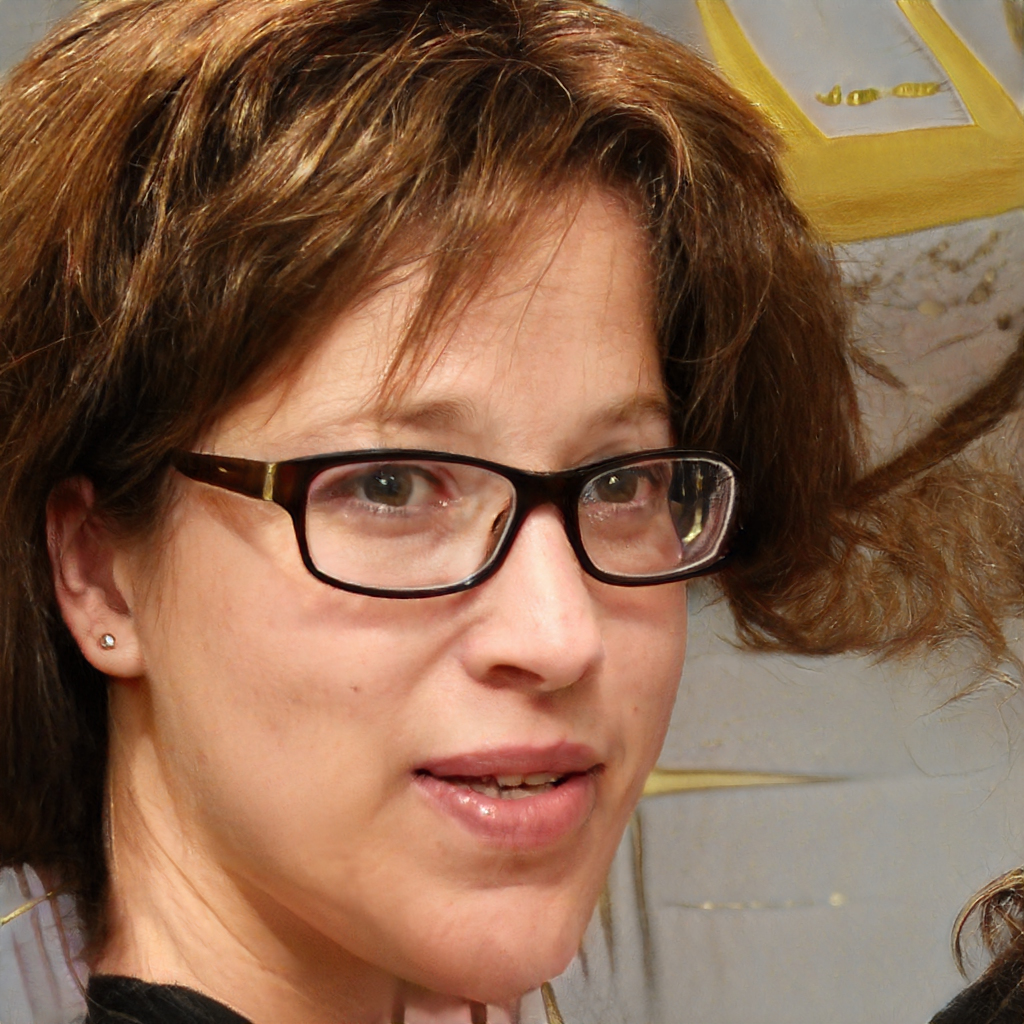
Label: Colored